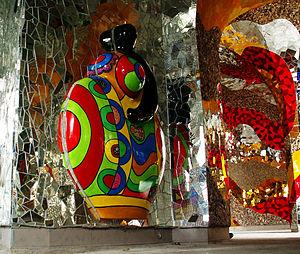
Catherine de Saint-Phalle, dite Niki de Saint Phalle, née à Neuilly-sur-Seine le 29 octobre 1930 et morte à La Jolla le 21 mai 2002, est une plasticienne, peintre, sculptrice et réalisatrice de films franco-américaine.